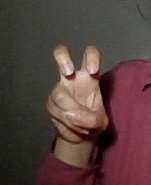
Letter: toot